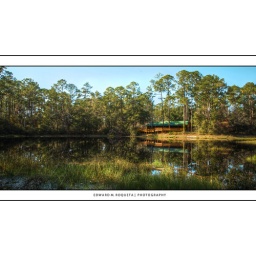
The conference center at the Austin Cary memorial forest reflecting over lake mize in gainesville, Florida. Single Image